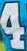
Number: 4